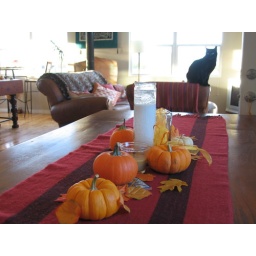
Complete with black cat looming over the pumpkins.